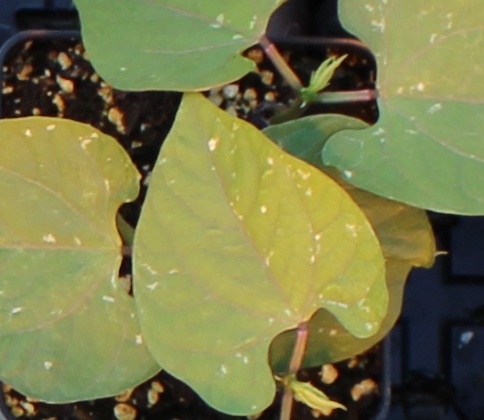
Label: Blackbean